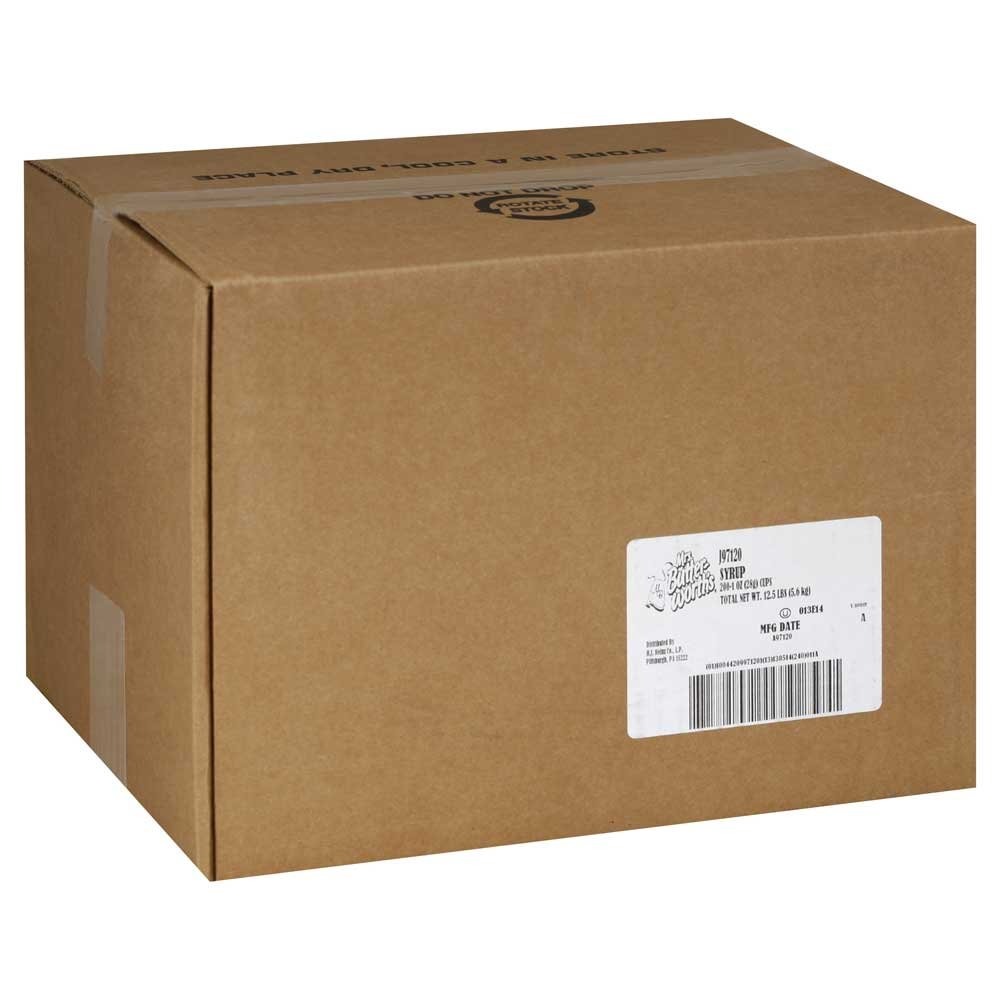
Item Name: Portion Pac Mrs.ButtersWorth Syrup, 1 Ounce -- 200 per case.
Bullet Point 1: Portion Pac Mrs.ButtersWorth Syrup 1 Ounce
Bullet Point 2: Food Items cannot be return
Bullet Point 3: Syrup Single Serve
Product Description: A thick, rich buttery flavored syrup that clings to foods without soaking in. Use on pancakes, waffles or as a dip for french toast sticks. High fructose corn syrup, corn syrup, water, molasses, cellulose gum, potassium sorbate (preservative), salt, sodium citrate, caramel color, natural and artificial flavors, citric acid, polysorbate 60.
Value: 1.0
Unit: Ounce

Price: 81.52